Newlands, Northumberland

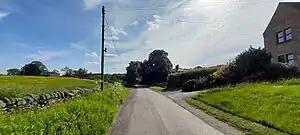
"Newlands", a hamlet in Northumberland near the County Durham village of Ebchester.

The hamlet consists mainly of a group of closely located farmhouses on a road called "Fine Lane", west of and coming off the B6309. The derelict "Marley Tiles" factory sits on the B6309 itself, currently subject to a planning application for 109 homes.